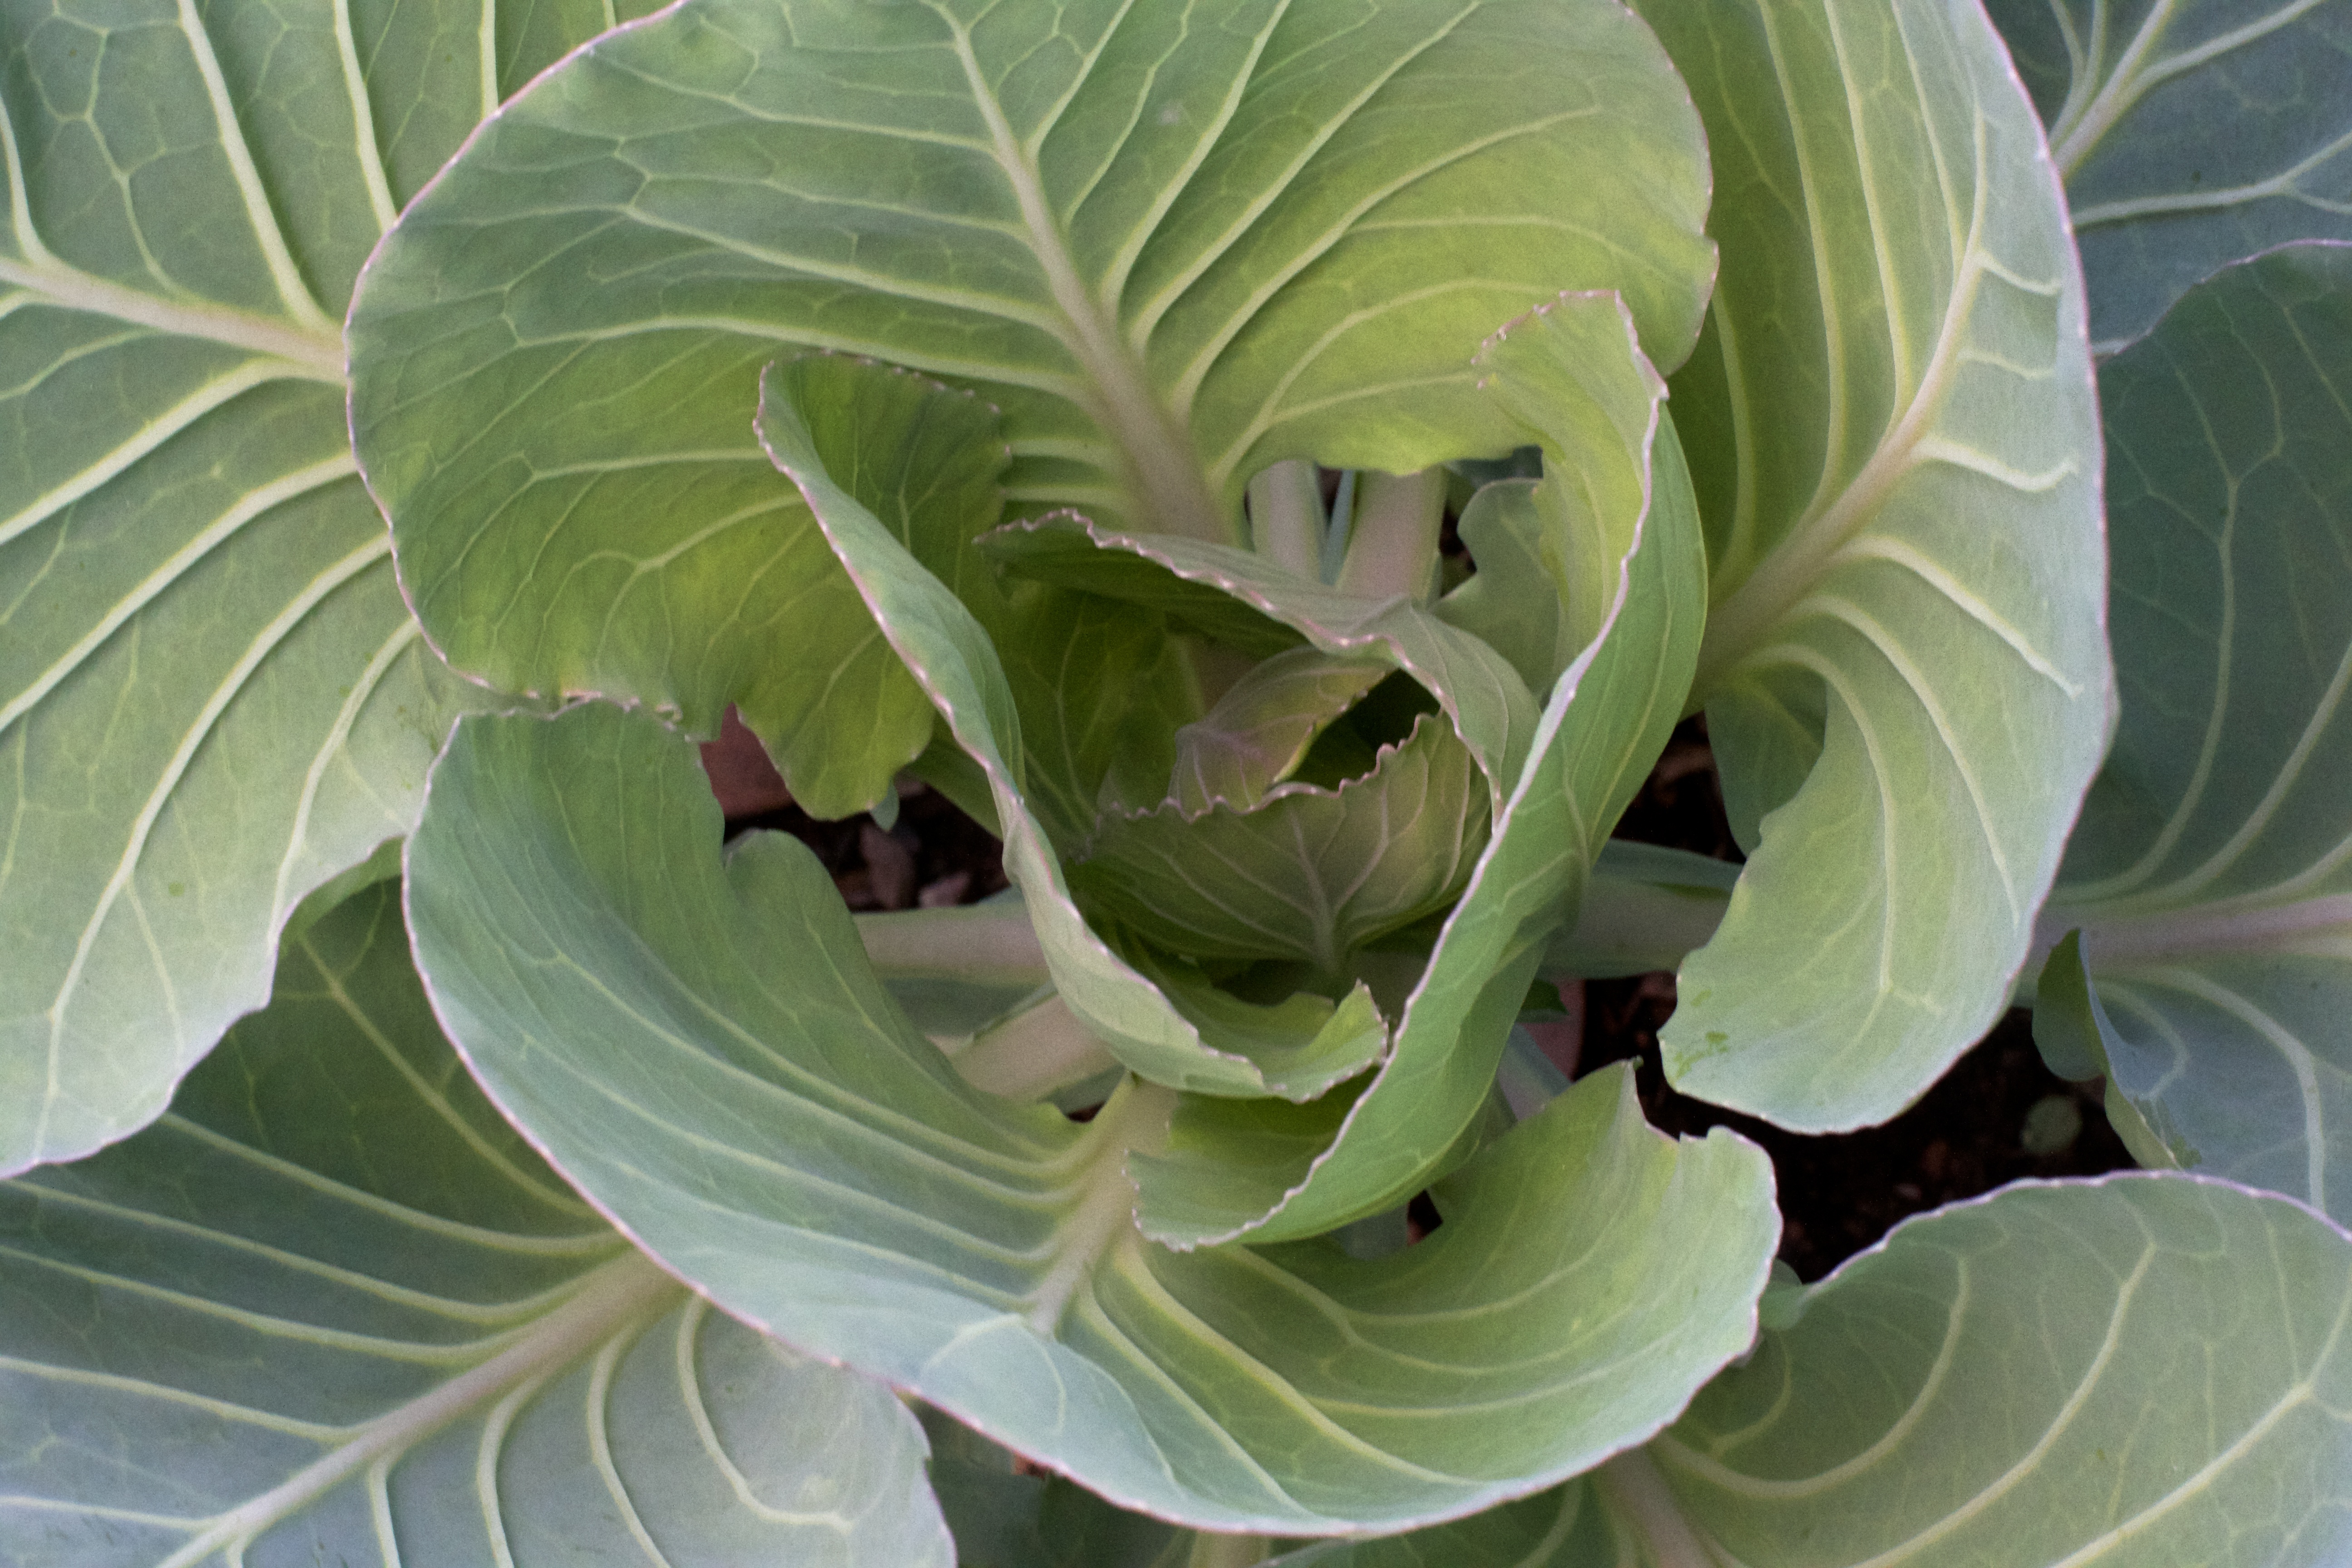
plant, leaf, flower, food, green, produce, vegetable, botany, cabbage, plant stem, arrowroot family, leaf vegetable